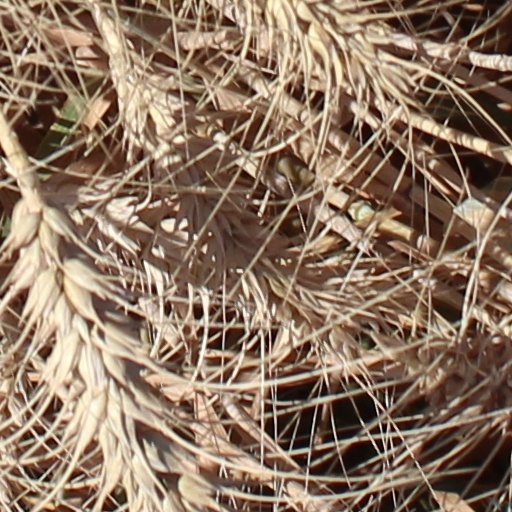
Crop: wheat